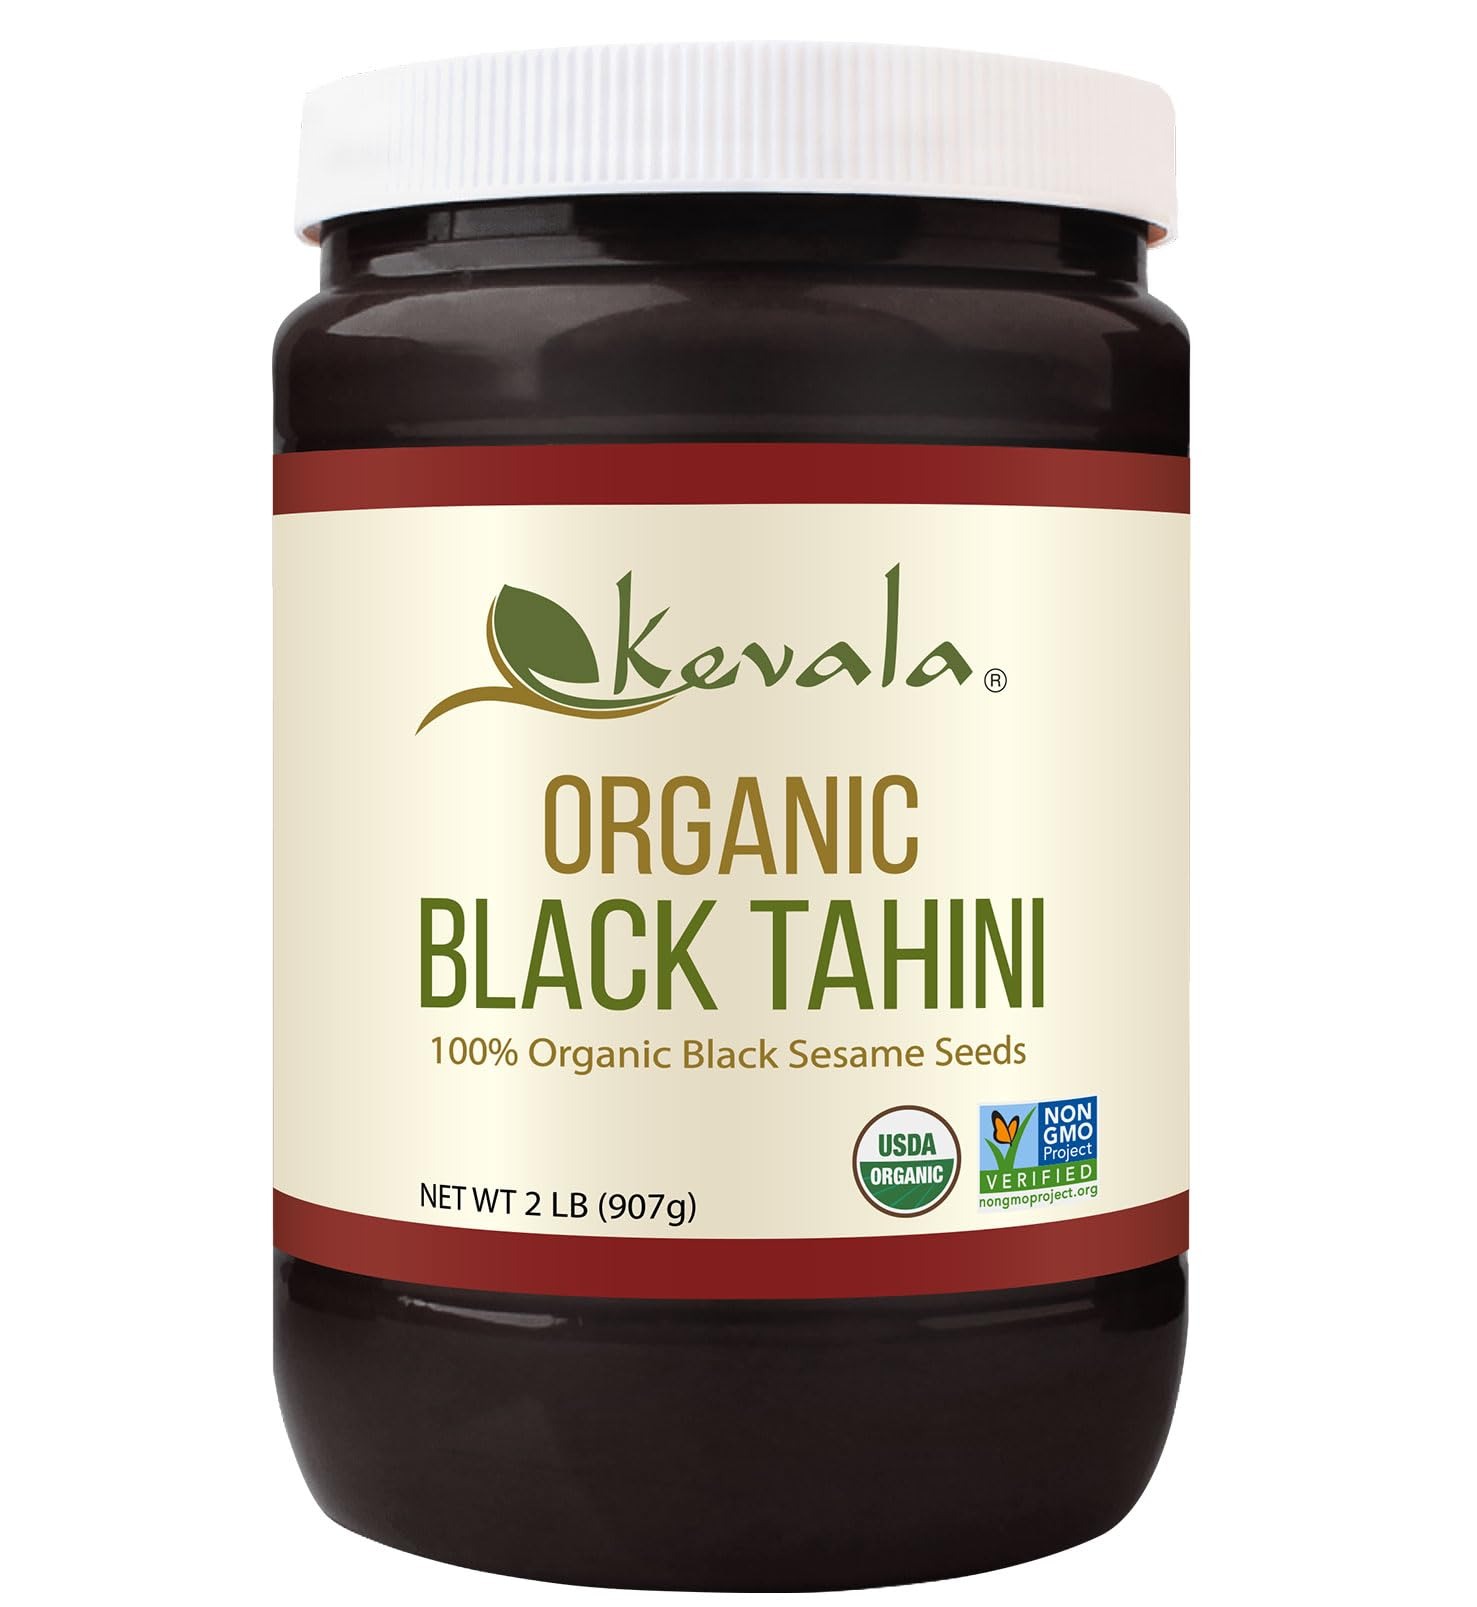
Item Name: Kevala Organic Black Tahini – Gluten Free , Sesame Seeds Paste , USDA Certified , Vegan, Kosher , Cream Spread , Nutritious Sauce , 2 lb , 32 oz
Bullet Point 1: USDA Organic & Non-GMO: Enjoy our black tahini, certified organic and Non-GMO Project Verified, ensuring top-quality and premium experience.
Bullet Point 2: Gluten-Free & Allergen-Friendly: Our tahini is: gluten-free, cholesterol-free, peanut-free, kosher. A safe option for various dietary needs.
Bullet Point 3: Creamy & Delectable Texture: Crafted from slightly roasted, stone-ground black sesame seeds, our tahini offers a delightful and creamy texture.
Bullet Point 4: Versatile Culinary Use: Spread it on toast, incorporate it in baking, or whip up delicious sauces — this tahini will enrich countless recipes.
Bullet Point 5: Single-Ingredient Goodness: Made with only one ingredient - best quality organic black sesame seeds, our tahini is pure and packed with flavor.
Value: 32.0
Unit: Ounce

Price: 16.485